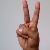
The image shows a hand gesture representing the letter 'V' in Indian Sign Language.